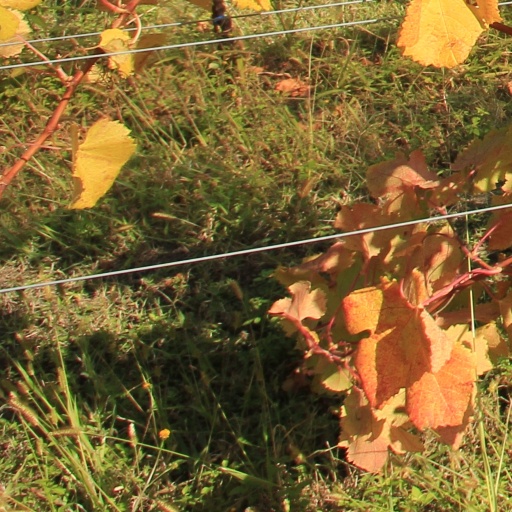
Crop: grape